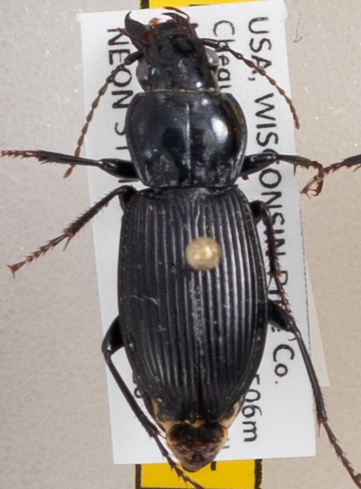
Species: Pterostichus novus
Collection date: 2019-08-20
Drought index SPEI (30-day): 0.512
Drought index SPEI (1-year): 2.09
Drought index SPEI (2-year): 1.13